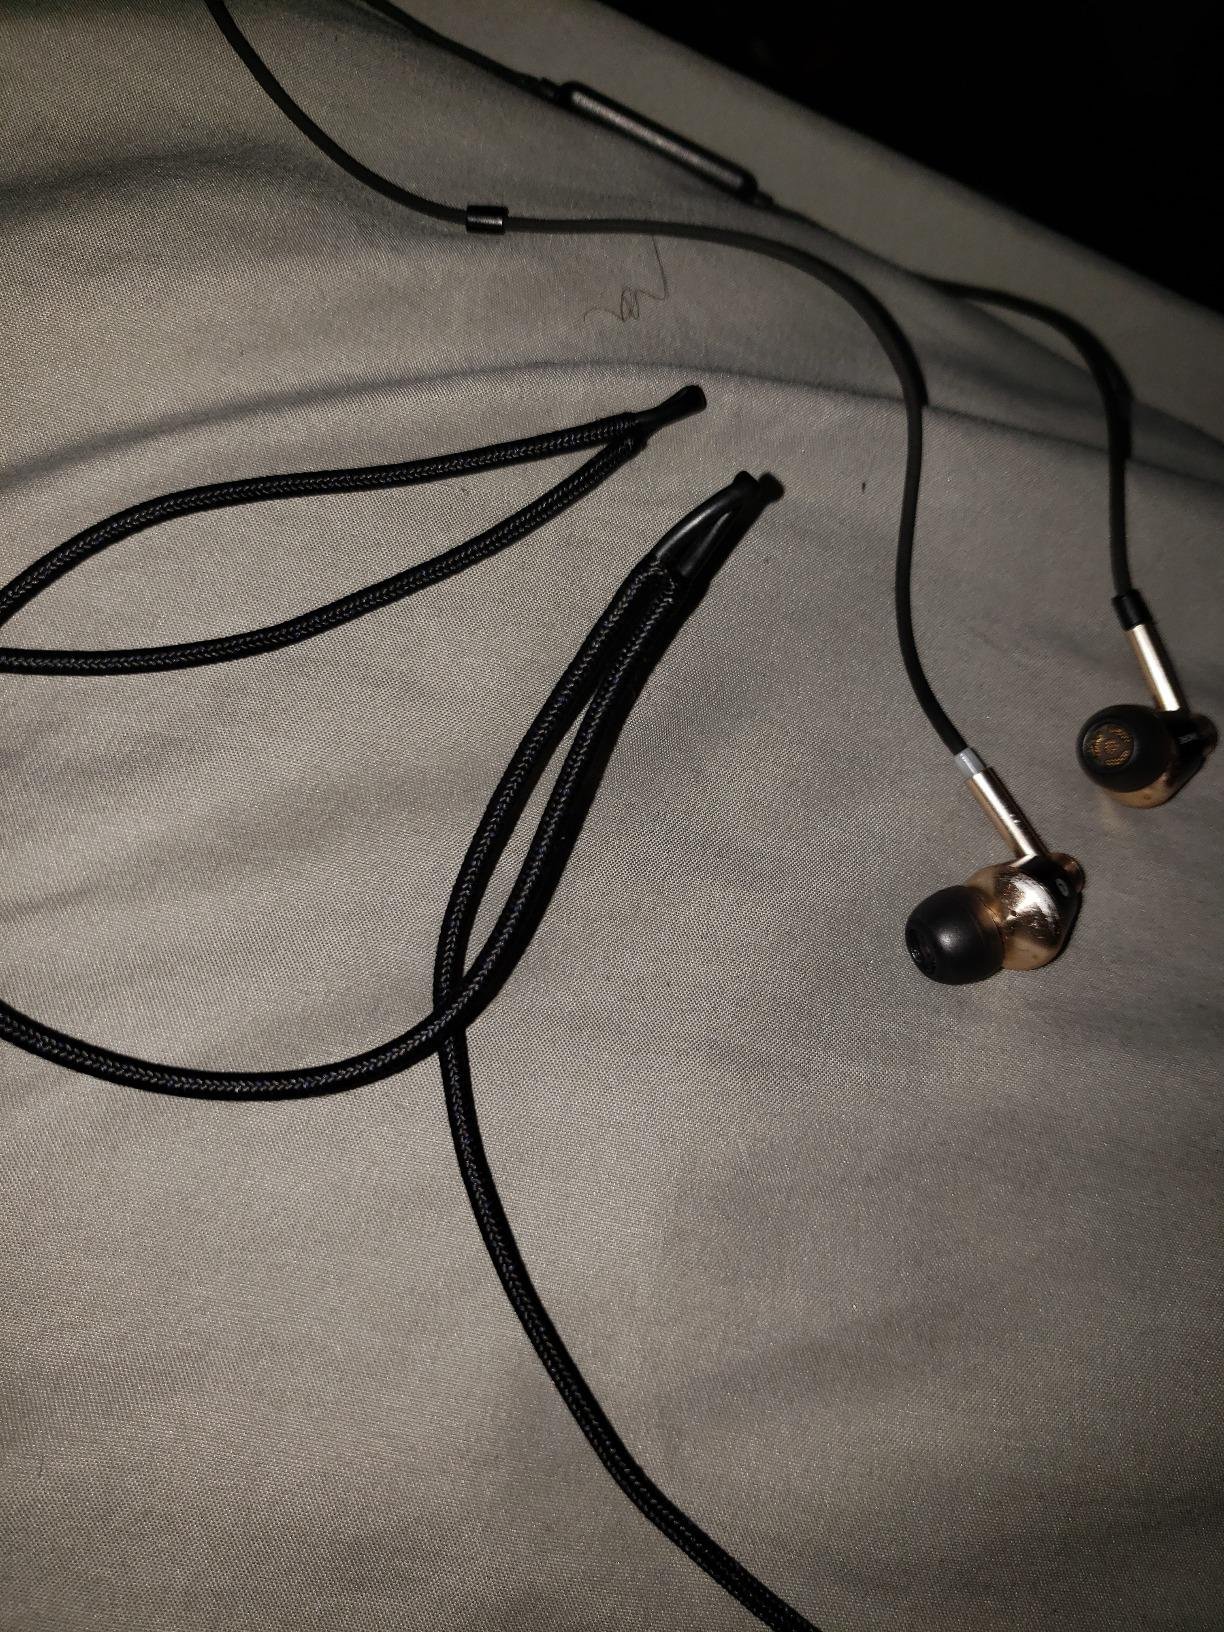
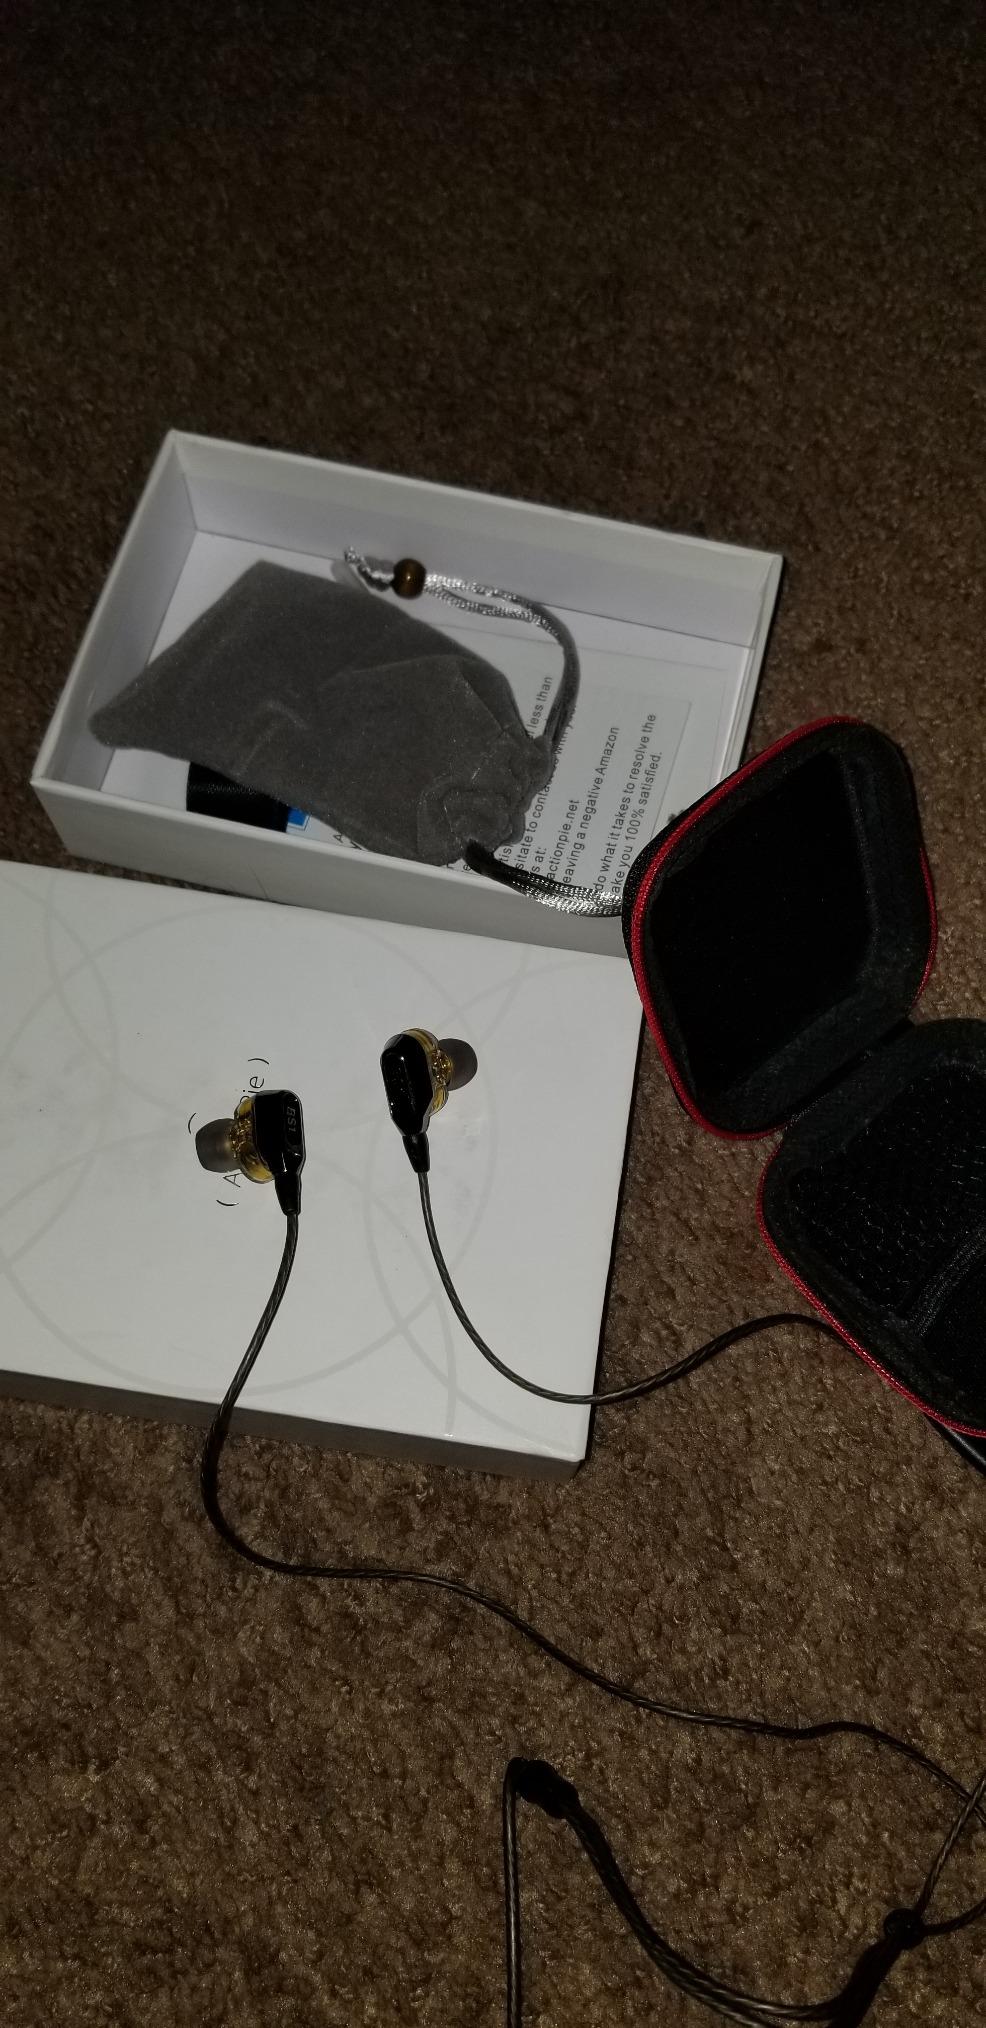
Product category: headphones
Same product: no